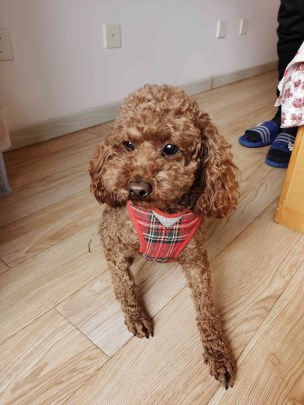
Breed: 7449-n000128-teddy